Art Duncan

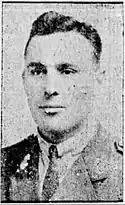
Duncan while with the military.

On August 1, 1917, Lieutenant W. J. A. Duncan of the Canadian Railway Troops was appointed a Flying Officer in the Royal Flying Corps and seconded for duty with them. He was transferred to the Royal Flying Corps and assigned to 60 Squadron in September 1917 as a Royal Aircraft Factory SE.5a pilot with a roving commission.